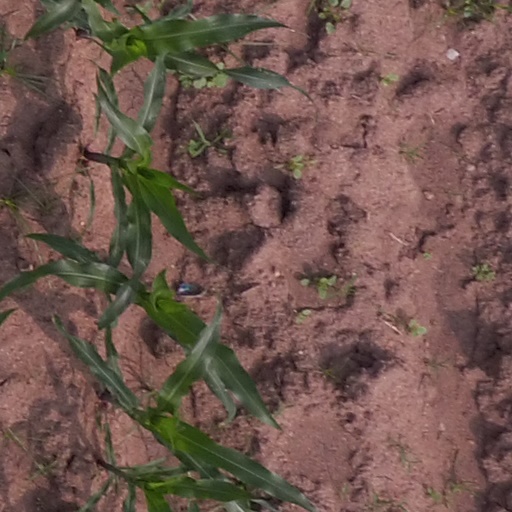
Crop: maize; corn